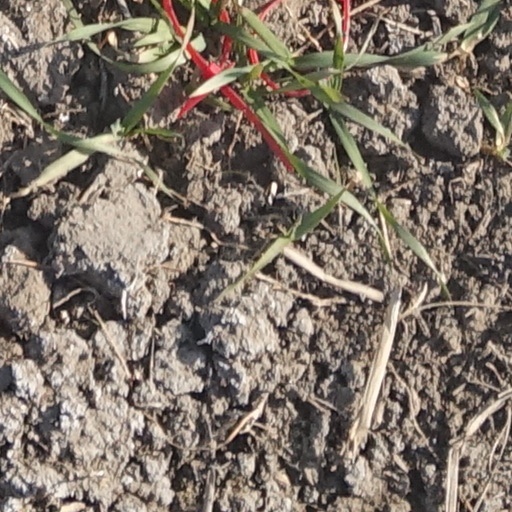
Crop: wheat